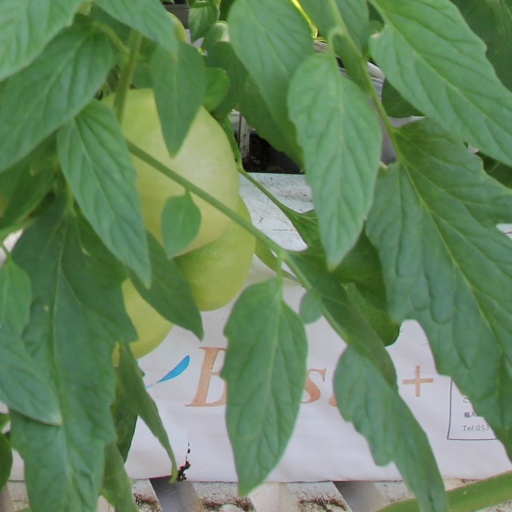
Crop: tomato